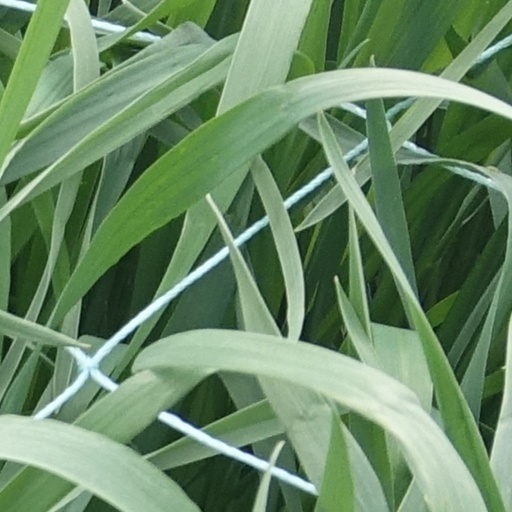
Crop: wheat